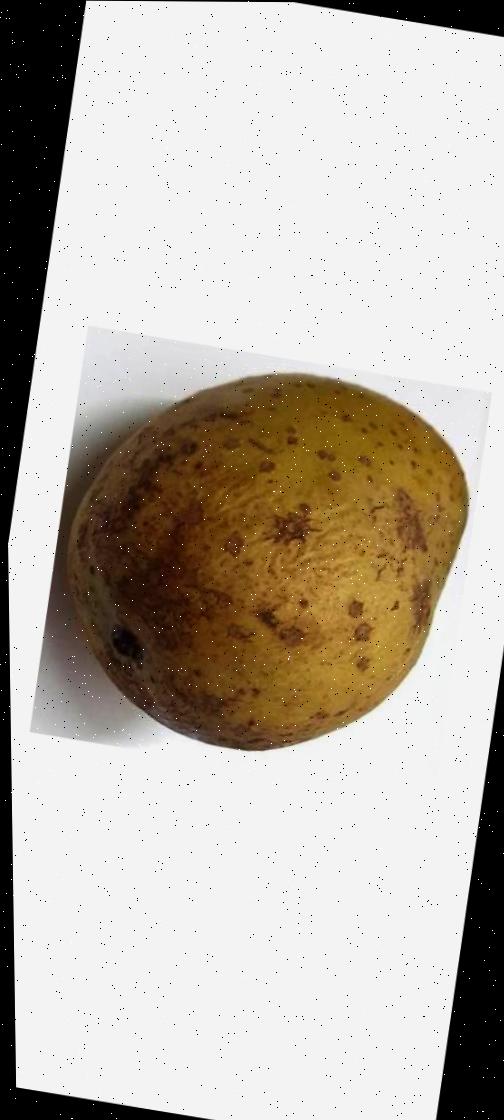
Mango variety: Gourmoti